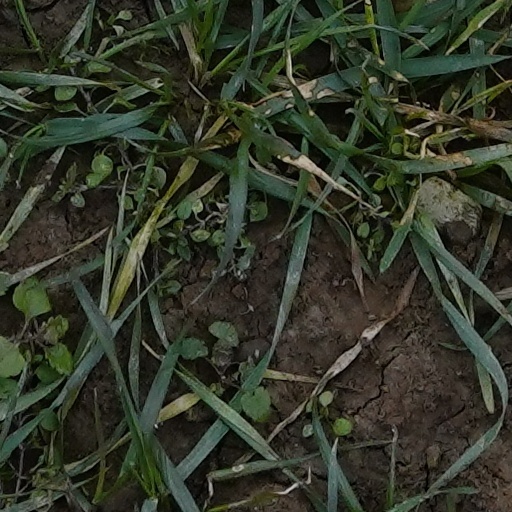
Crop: wheat